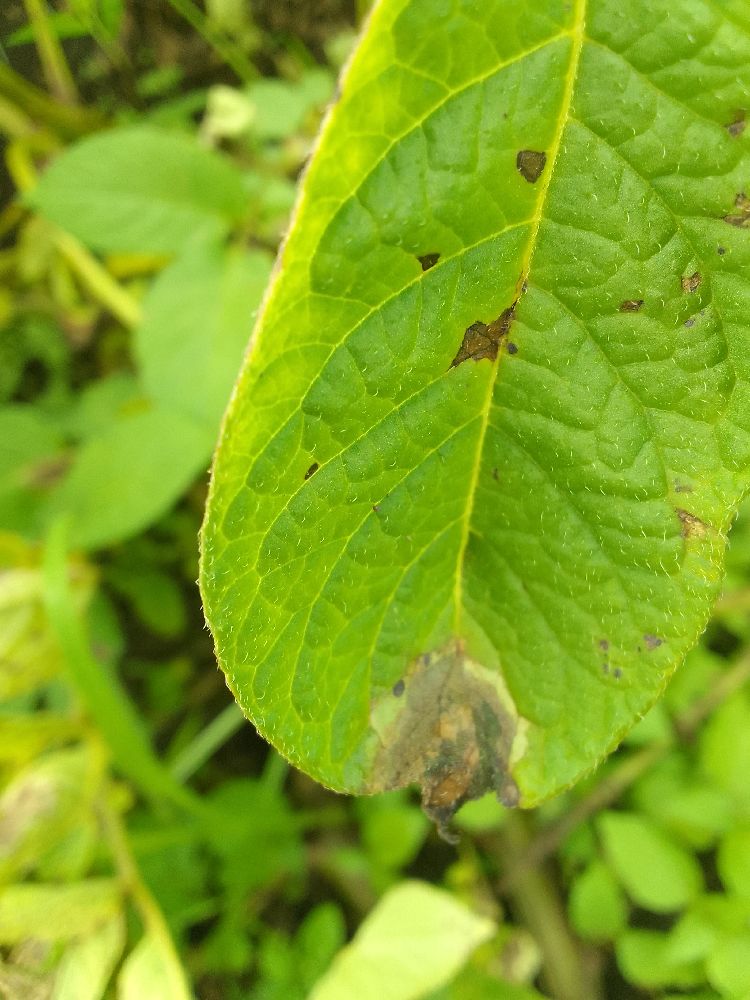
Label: Late blight